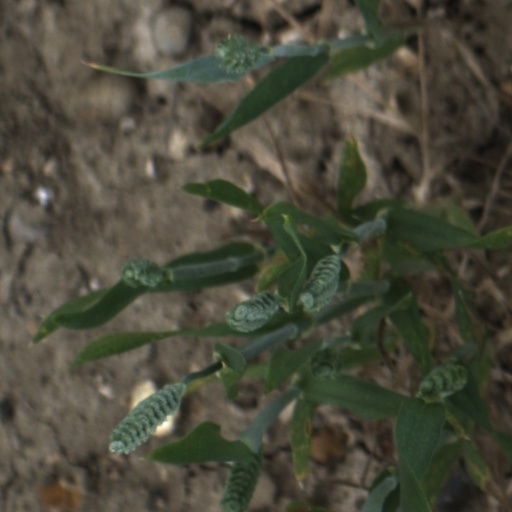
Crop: wheat